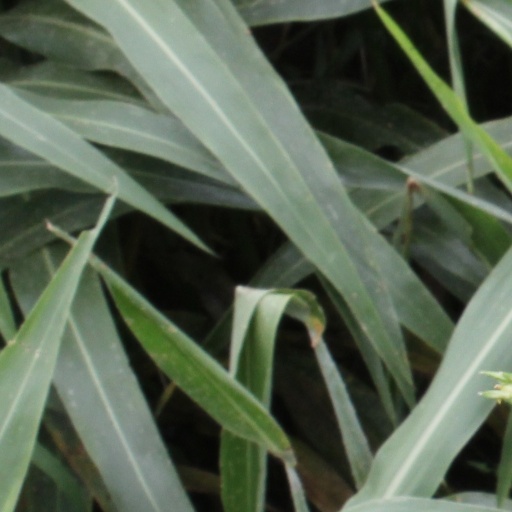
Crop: sorghum